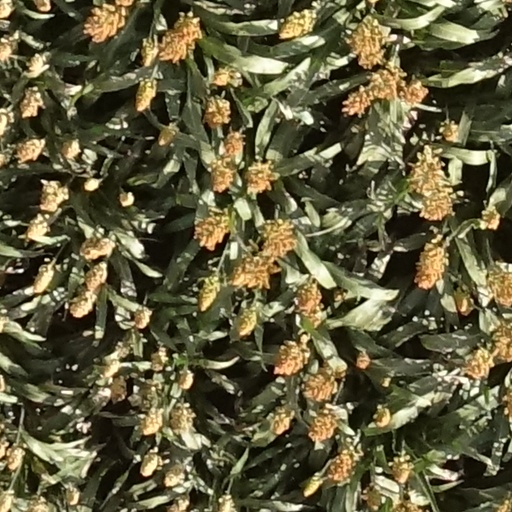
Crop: sorghum